Trams in Gdańsk

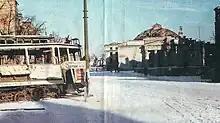
Remains of a tram (1946)

By the end of the Second World War, the tramway powering systems were destroyed, the tracks were seriously damaged from artillery fire, and no tram wagon remained usable. Immediately after the end of military activities in April 1945, the tramway infrastructure began to be rebuilt. As an initiative from the local management board, the Miejski Zakład Komunikacyjny w Gdańsku was formed. Teams of tramway workers from Poznań, Warsaw, and Łódź worked with the tramway workers from Gdańsk to secure and inventory the salvageable materials. Trams and their components were taken from the tram depot in Wrzeszcz, which largely stayed intact. The tram depot by ulica Łąkowa lost its roof from both halls as well as the workshop. On 28 June 1945, rebuilding work for the tramway network recommenced. The repairs were completed in 1947. Almost all lines existing before their destruction were rebuilt. The eliminated tracks were on ulica Szeroka, ulica Kowalska, and ulica Korzenna, as well as a technical track on Stare Przedmieście. A new line to Sopot was launched in 1946.